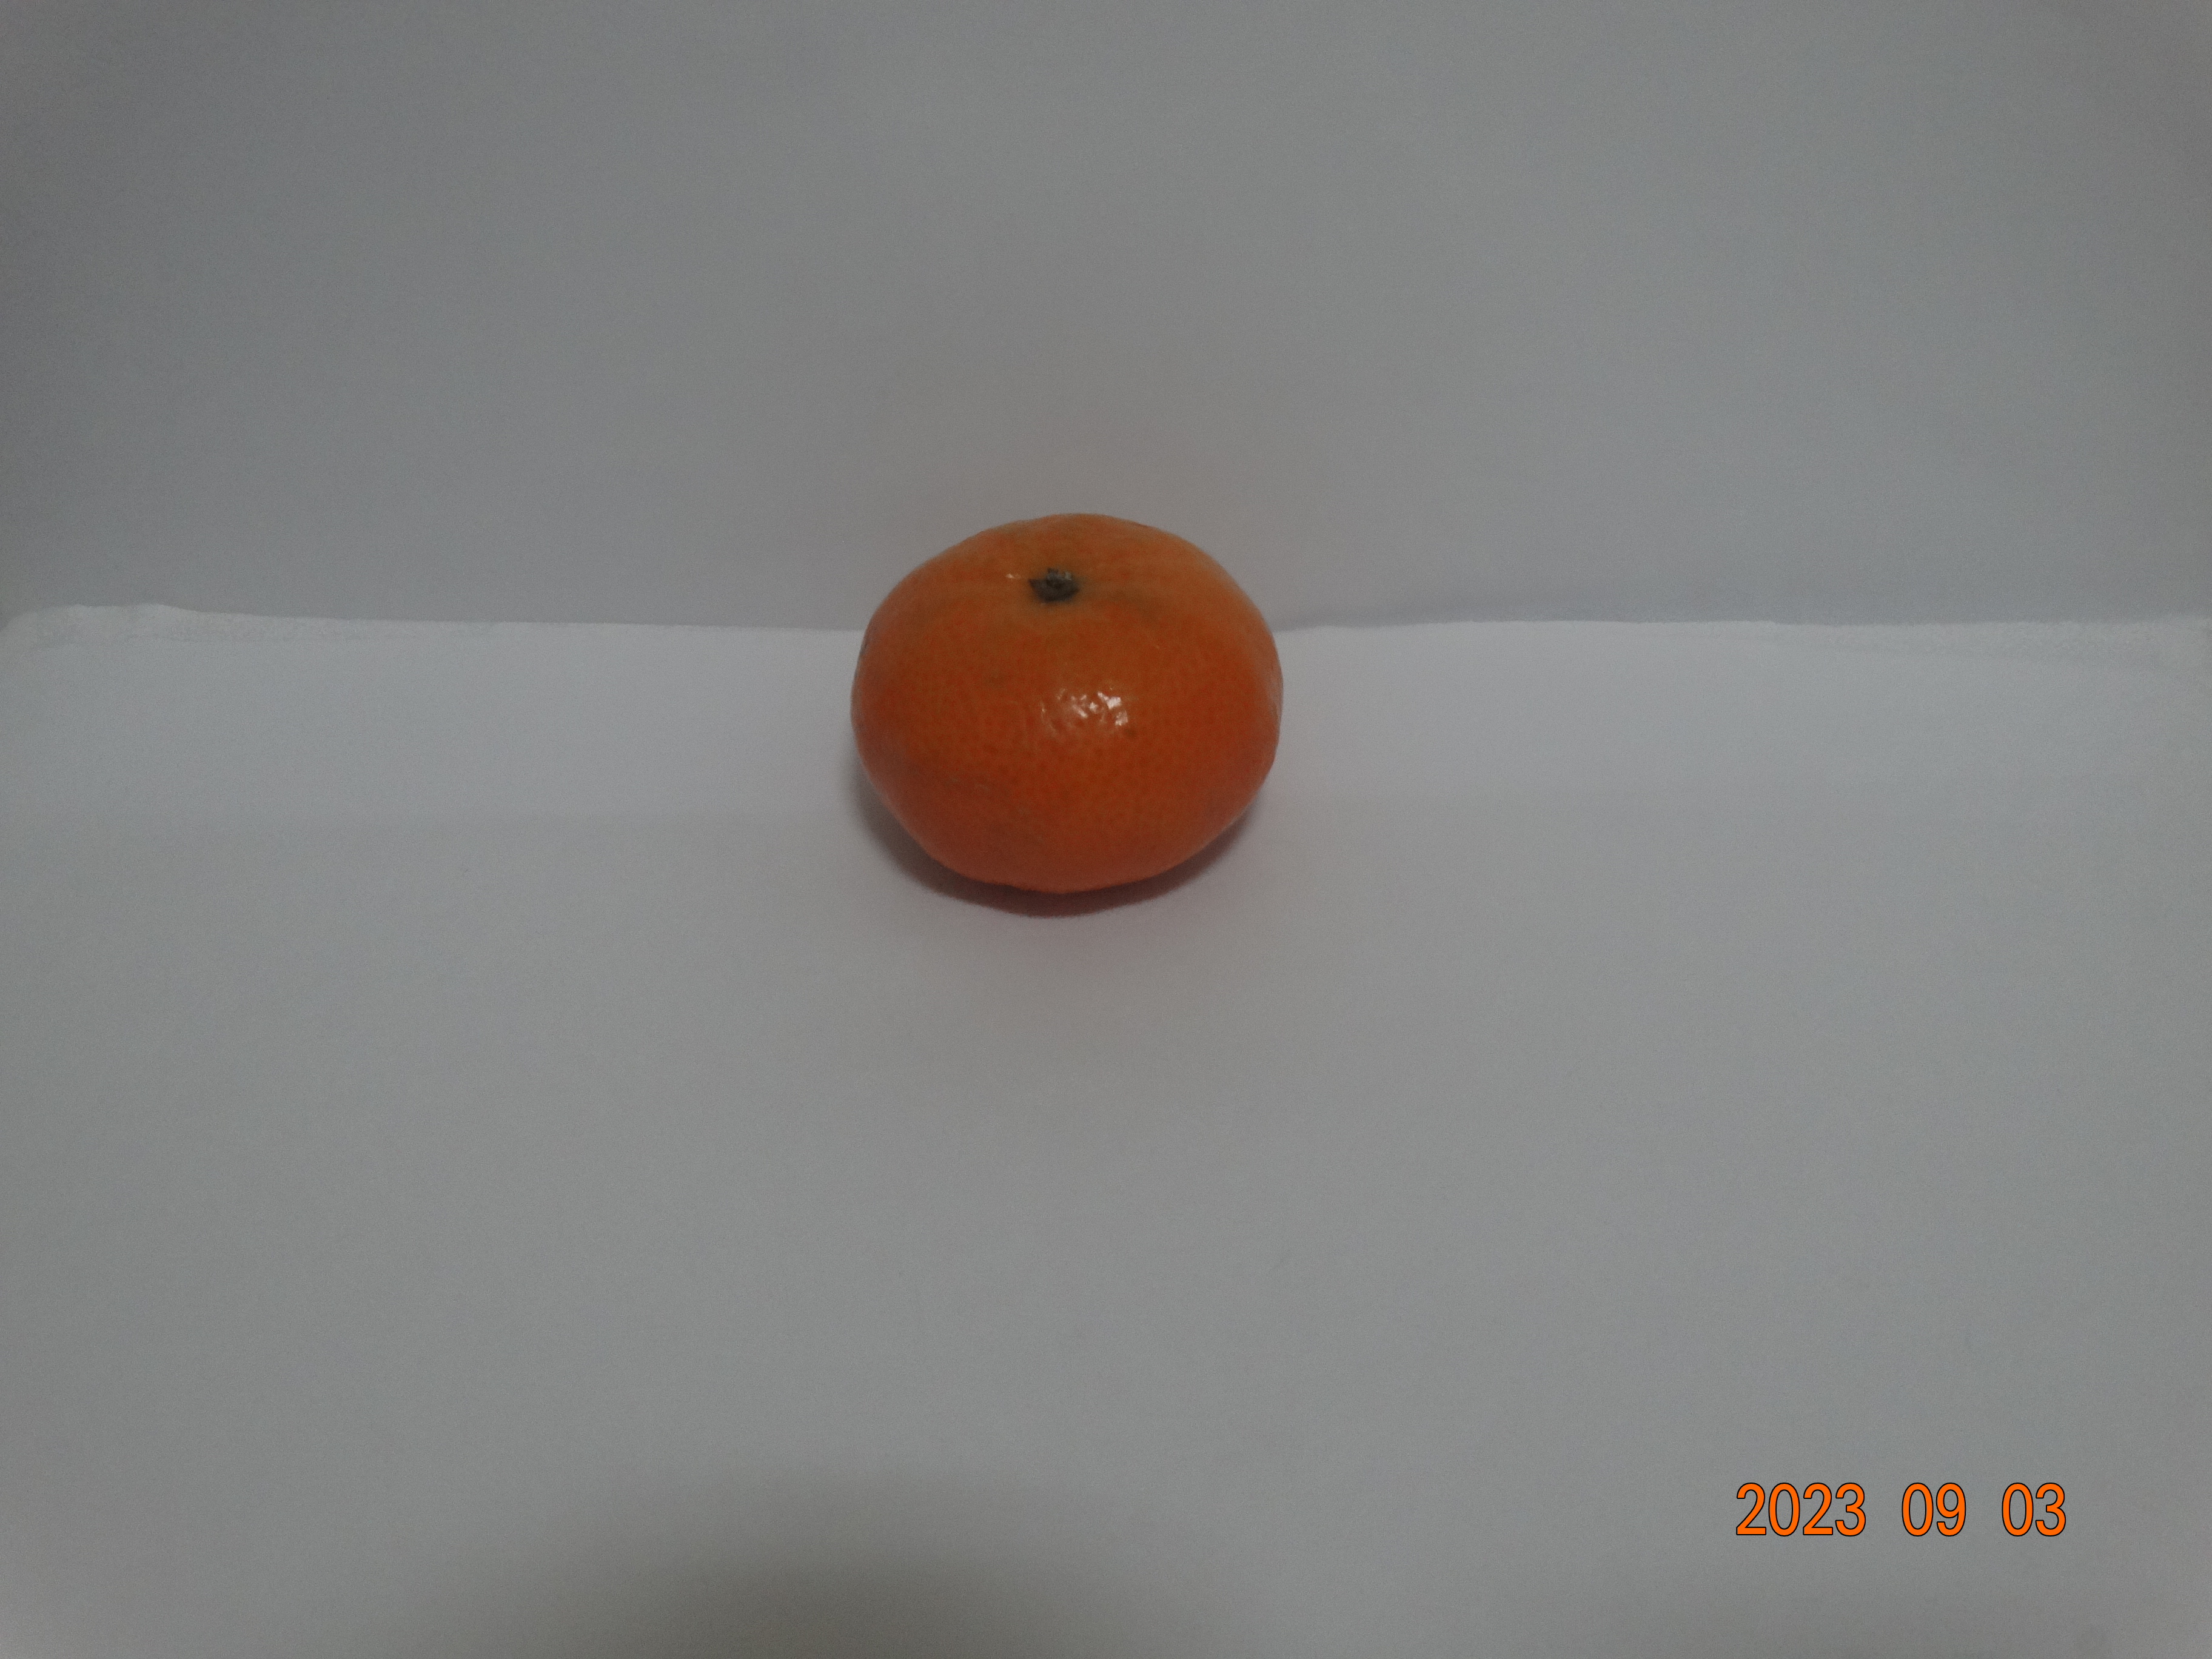
Citrus fruit variety: tangerine